Carter Hartwig

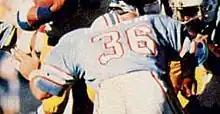
Hartwig ("36") playing for the Oilers in 1979

Carter D. Hartwig (born February 27, 1956) is an American former professional football player who was a cornerback and safety for the Houston Oilers of the National Football League (NFL). He played college football for the USC Trojans.